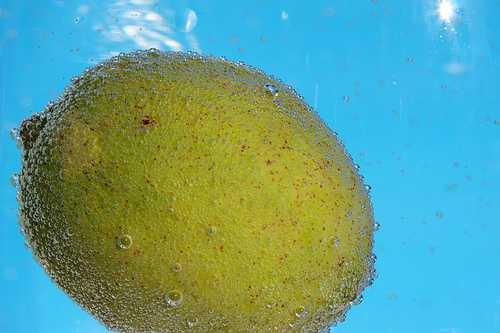
Label: Lemon